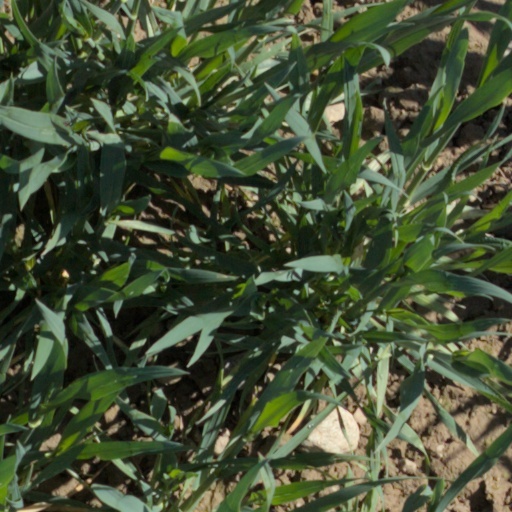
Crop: wheat